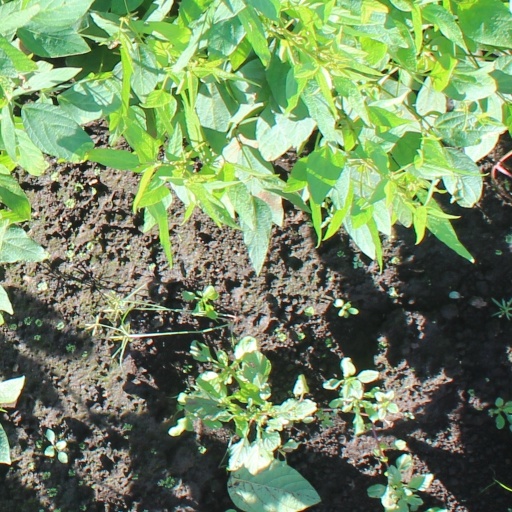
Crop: soybean